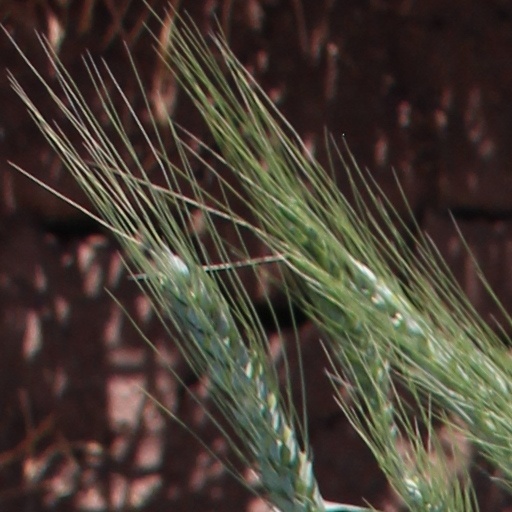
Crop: wheat